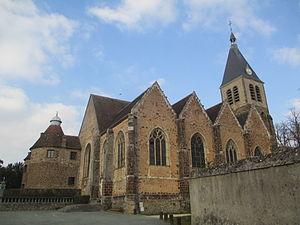
Église Saint-Lubin de Pontgouin vue depuis la rue du cardinal Pie.
Pontgouin est une commune française située dans le département d'Eure-et-Loir en région Centre-Val de Loire.